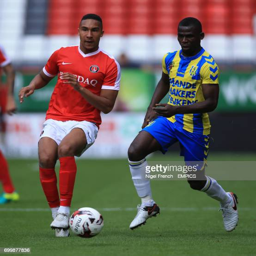
american football cornerback and battle for the ball